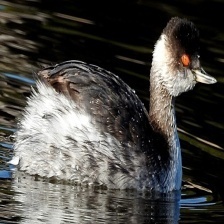
Species: BLACK-NECKED GREBE
Scientific name: PODICEPS NIGRICOLLIS